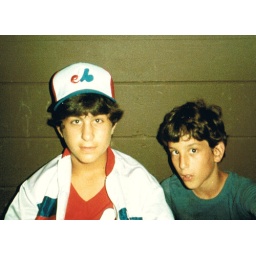
Me in my very cool Expos hat after going to Montreal on a field trip...